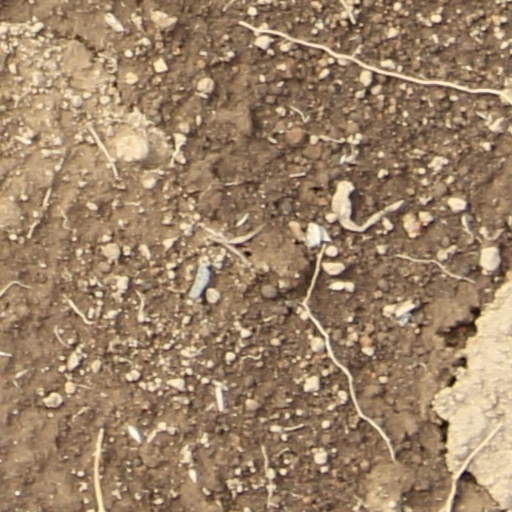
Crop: wheat